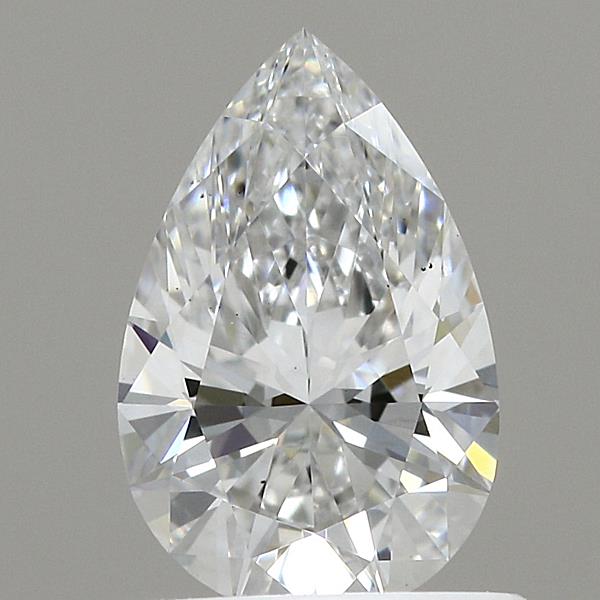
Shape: pear
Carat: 0.7
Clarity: VS1
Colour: E
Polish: EX
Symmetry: EX
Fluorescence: NONE
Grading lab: IGI
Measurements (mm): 7.82 x 5.06 x 3.13